Jeep CJ

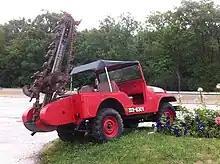
CJ-5 with the "Jeep-A-Trench" accessory

The CJ-3A-derived military jeep was the Willys MC (or M38), and it began complementing the Ford and Willys World War II jeeps starting in 1949.